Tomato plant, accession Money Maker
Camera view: tilt-top (135 deg); turntable rotation: 270 degrees
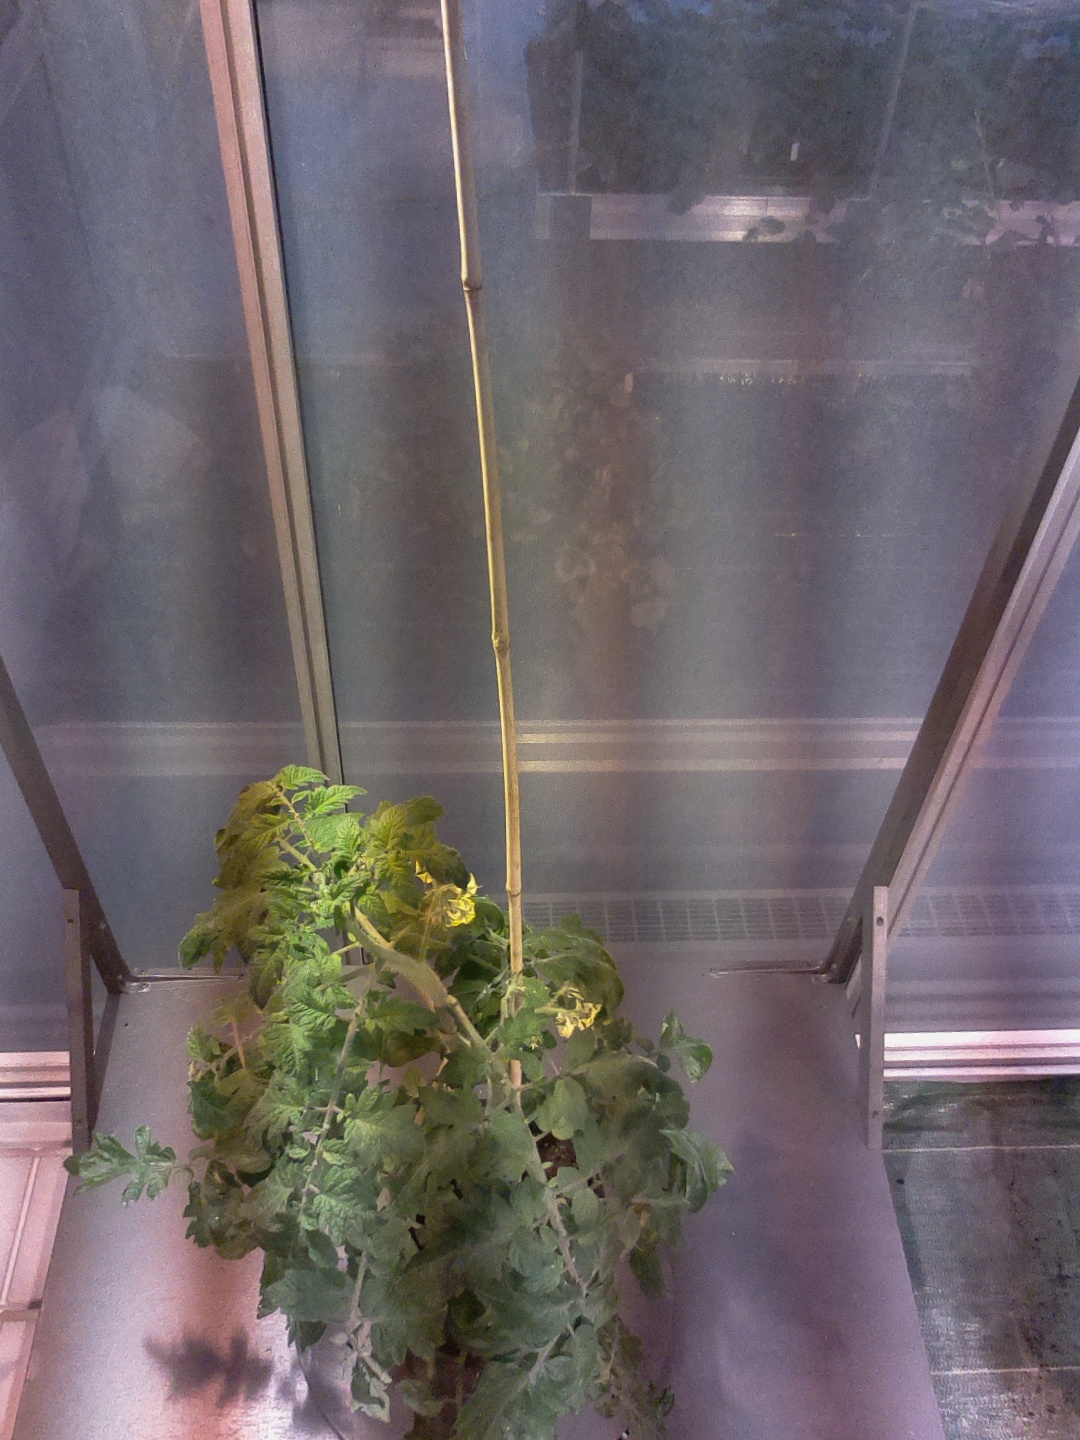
BBCH growth stage 66: Full flowering, 60%-70% of flowers open, more petals falling